Healthcare in Macau

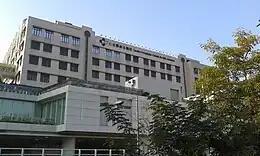
Conde S. Januário Hospital

Macau has a universally accessible single-payer system funded by taxes collected by the government from corporations and residents.